Marjorie Husted

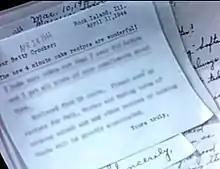
By 1945, Betty Crocker received 4,000 letters a day asking for homemaking help. Each week, Crocker received an average of four to five marriage proposals.

From its debut in 1924, with Home Service's Blanche Ingersoll as Betty, until 1953, "Gold Medal Flour Home Service Talks", later known as "Betty Crocker Cooking School of the Air" was a daytime broadcast.